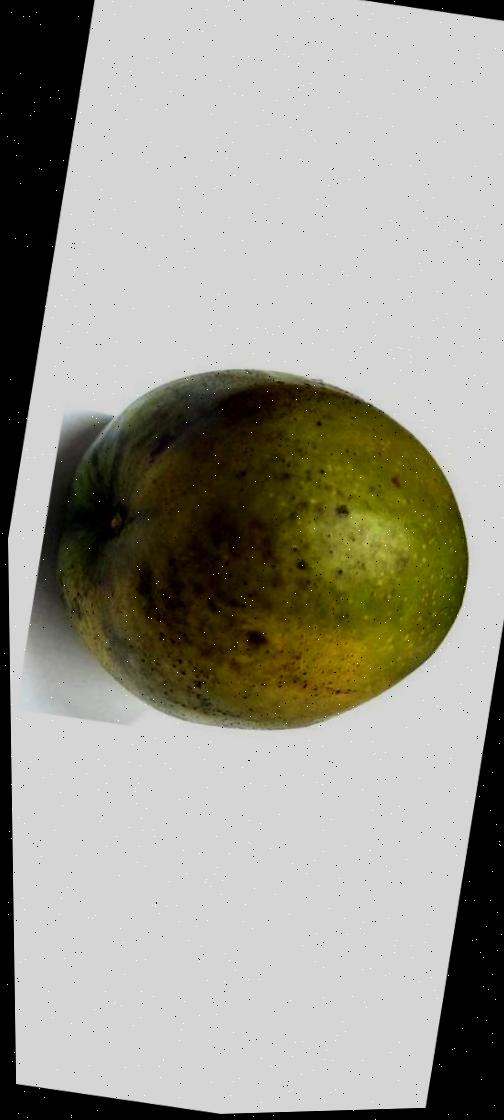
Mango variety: Bari-4